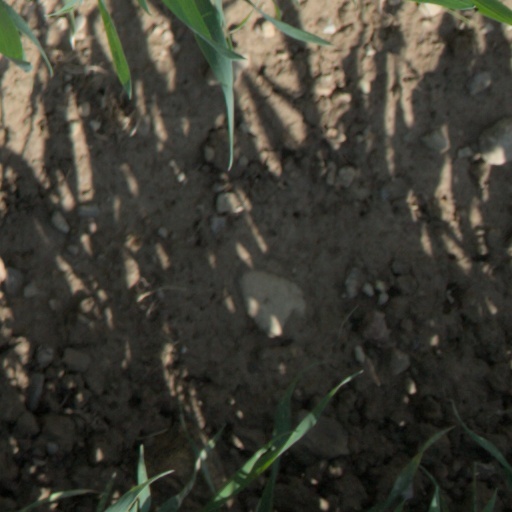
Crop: wheat